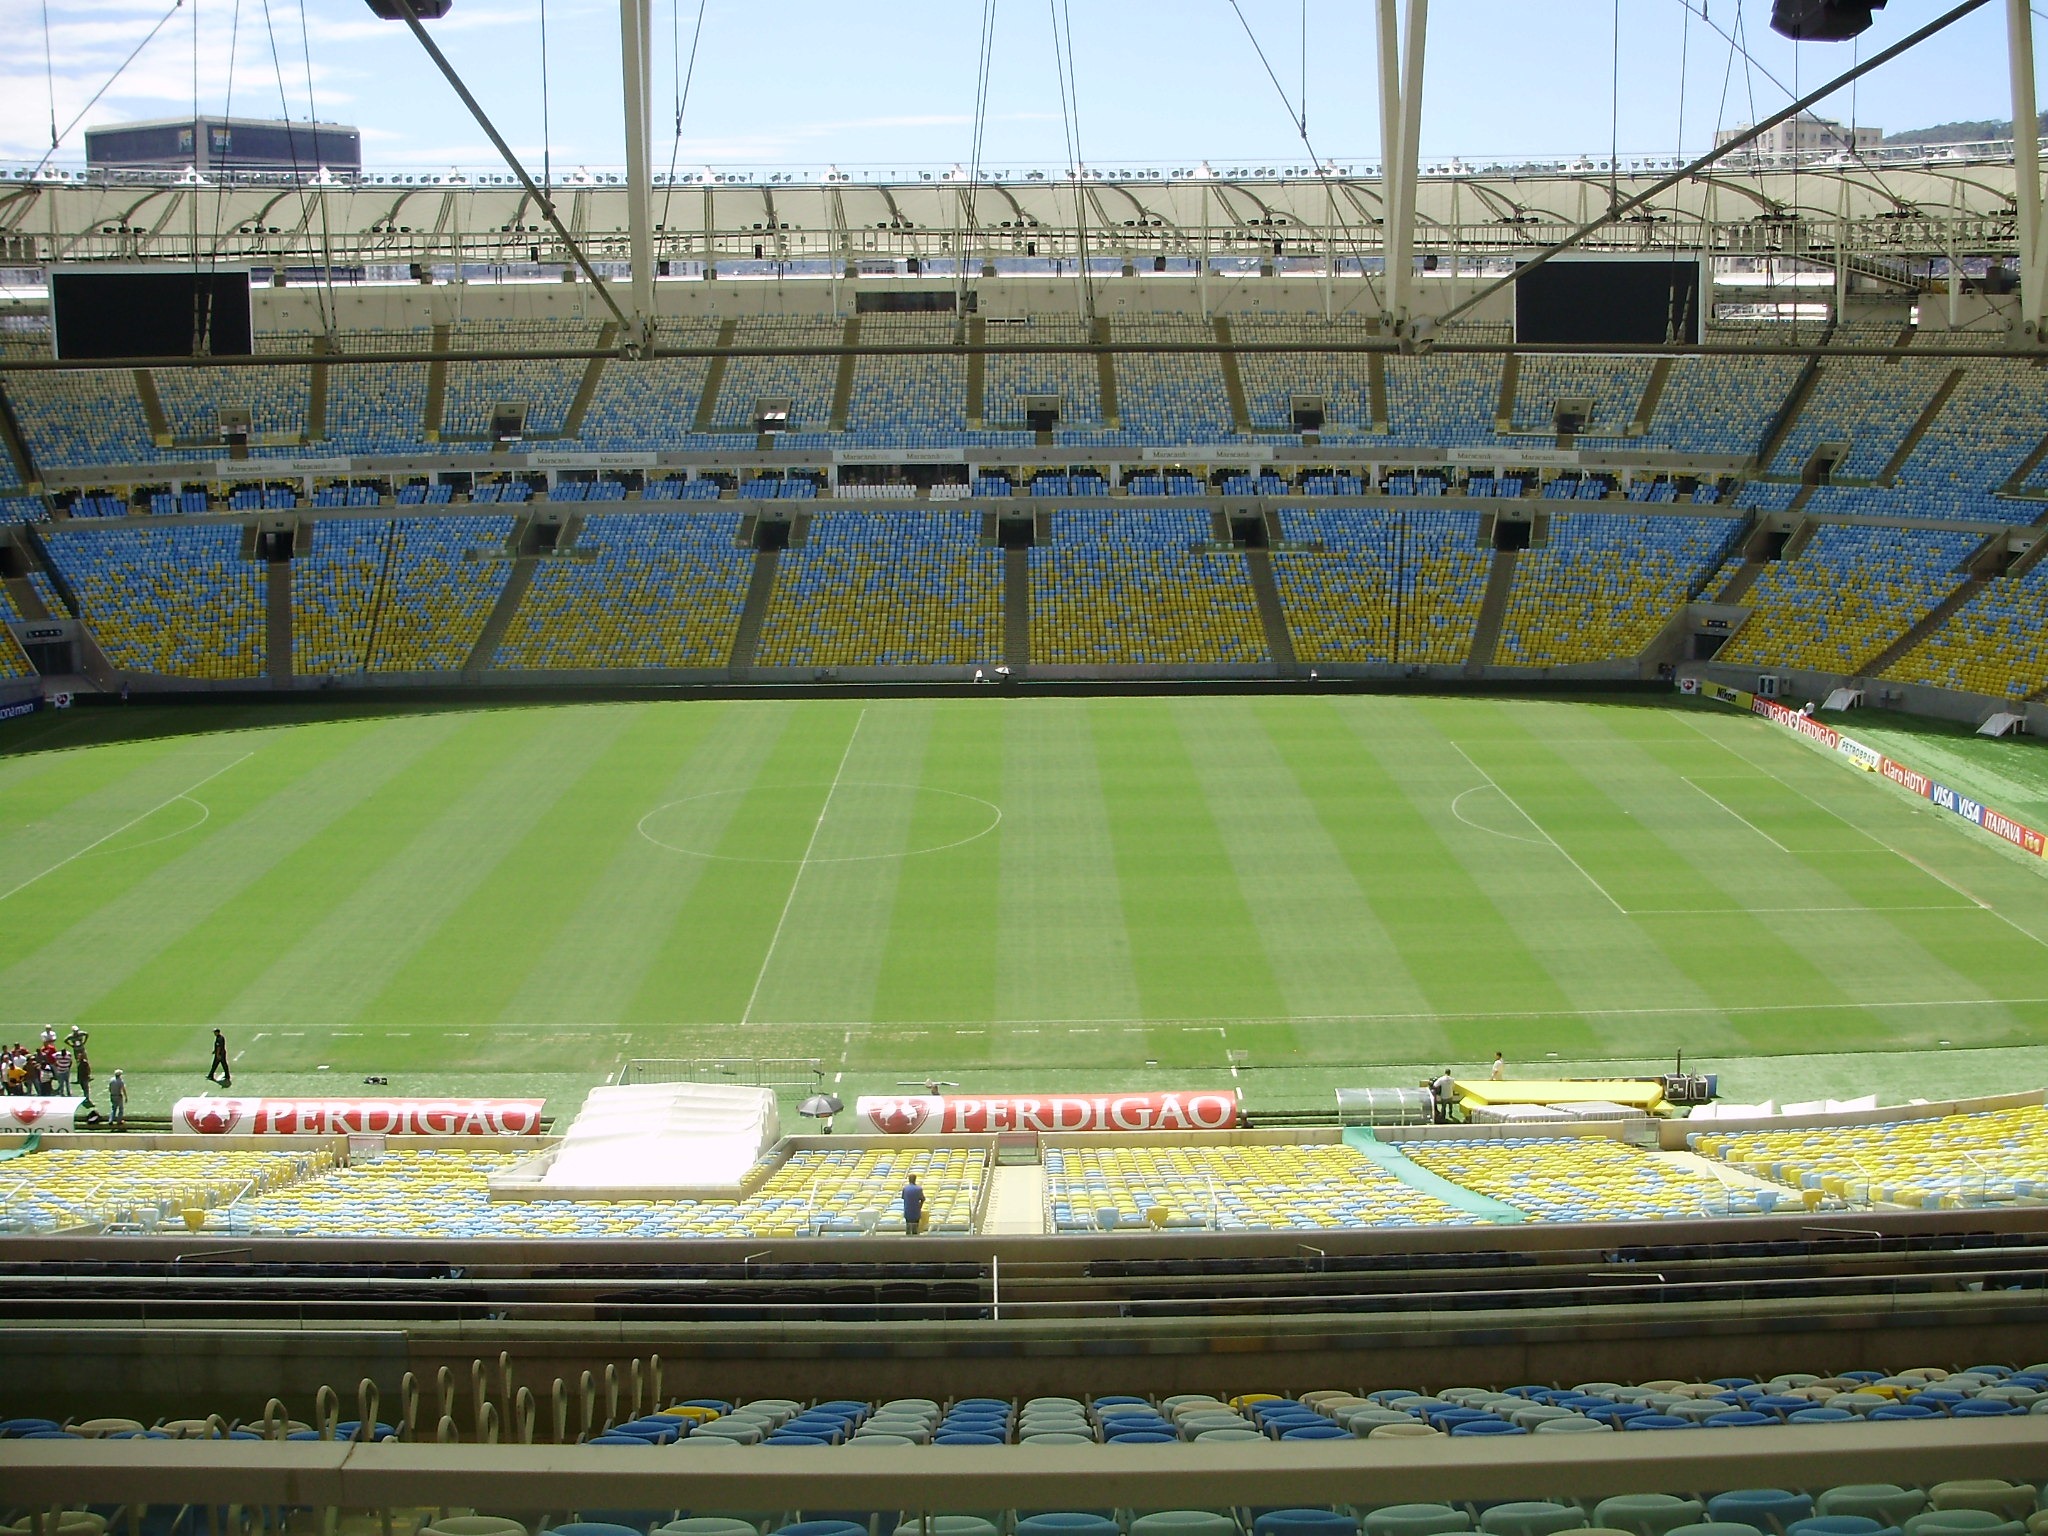
structure, football, stadium, baseball field, arena, race track, brazil, rio de janeiro vacation, baseball park, geographical feature, sport venue, soccer specific stadium